Italian Renaissance painting

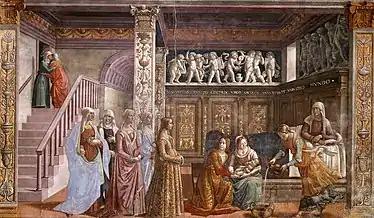
Fresco. St Anne rests in bed, in a richly decorated Renaissance room. Two women hold the newborn baby Mary, while a third prepares a tub to bath her. A group of richly dressed young women are visiting. On the left is a staircase with two people embracing near an upper door.

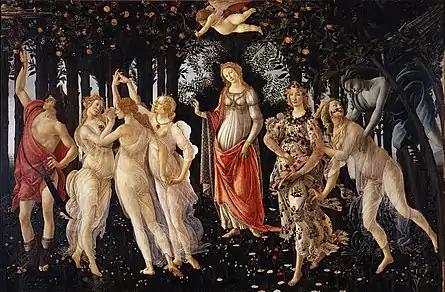
Painting. A forest scene with figures, the central representing Venus. Left, the Three Graces dance and the God Mercury drives away clouds with his staff. Right, a wind God with dark wings swoops to catch a wood nymph who is transformed into another figure, the stately Goddess Flora who scatters flowers.

The influences upon the development of Renaissance painting in Italy are those that also affected architecture, engineering, philosophy, language, literature, natural sciences, politics, ethics, theology, and other aspects of Italian society during the Renaissance period. The following is a summary of points dealt with more fully in the main articles that are cited above.